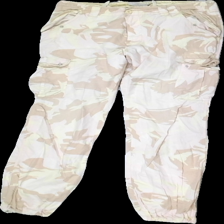
View: front
Type: Trousers
Category: Ladies
Brand: Saint Tropez
Colors: Yellow, Pink, Beige
Material: 100% Cotton
Pattern: Other
Cut: Regular
Size: L
Season: All
Stains: Minor
Price range: 50-100
Recommended usage: Reuse